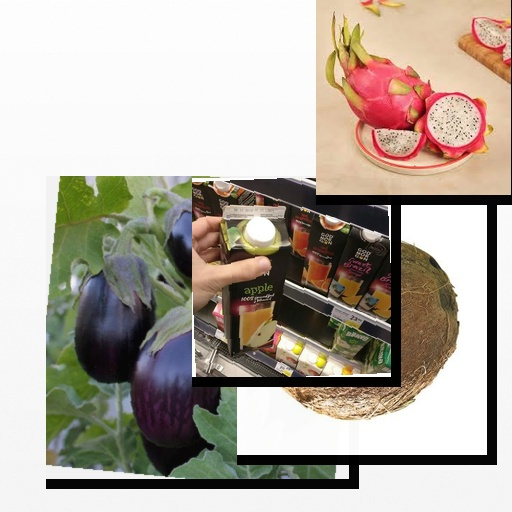
Food items: dragon_fruit, eggplant, apple_juice, coconut